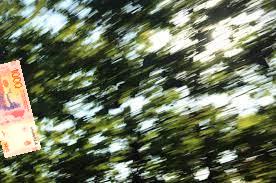
Denominación: 1000